Eyam

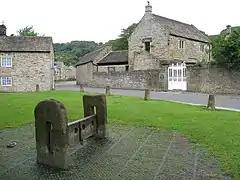
The village green and Church Street

“The village of Eyam," its historian begins his account, "has been long characterized throughout the Peak of Derbyshire, as the birthplace of genius – the seat of the Muses – the Athens of the Peak". During the 18th century the place was notable for having no fewer than four poets associated with it. Reverend Peter Cunningham, curate there between 1775 and 1790, published two sermons during that time as well as several poems of a political nature. In addition, William Wood's account speaks of "numberless stones in the burial place that contain the offerings of his muse".